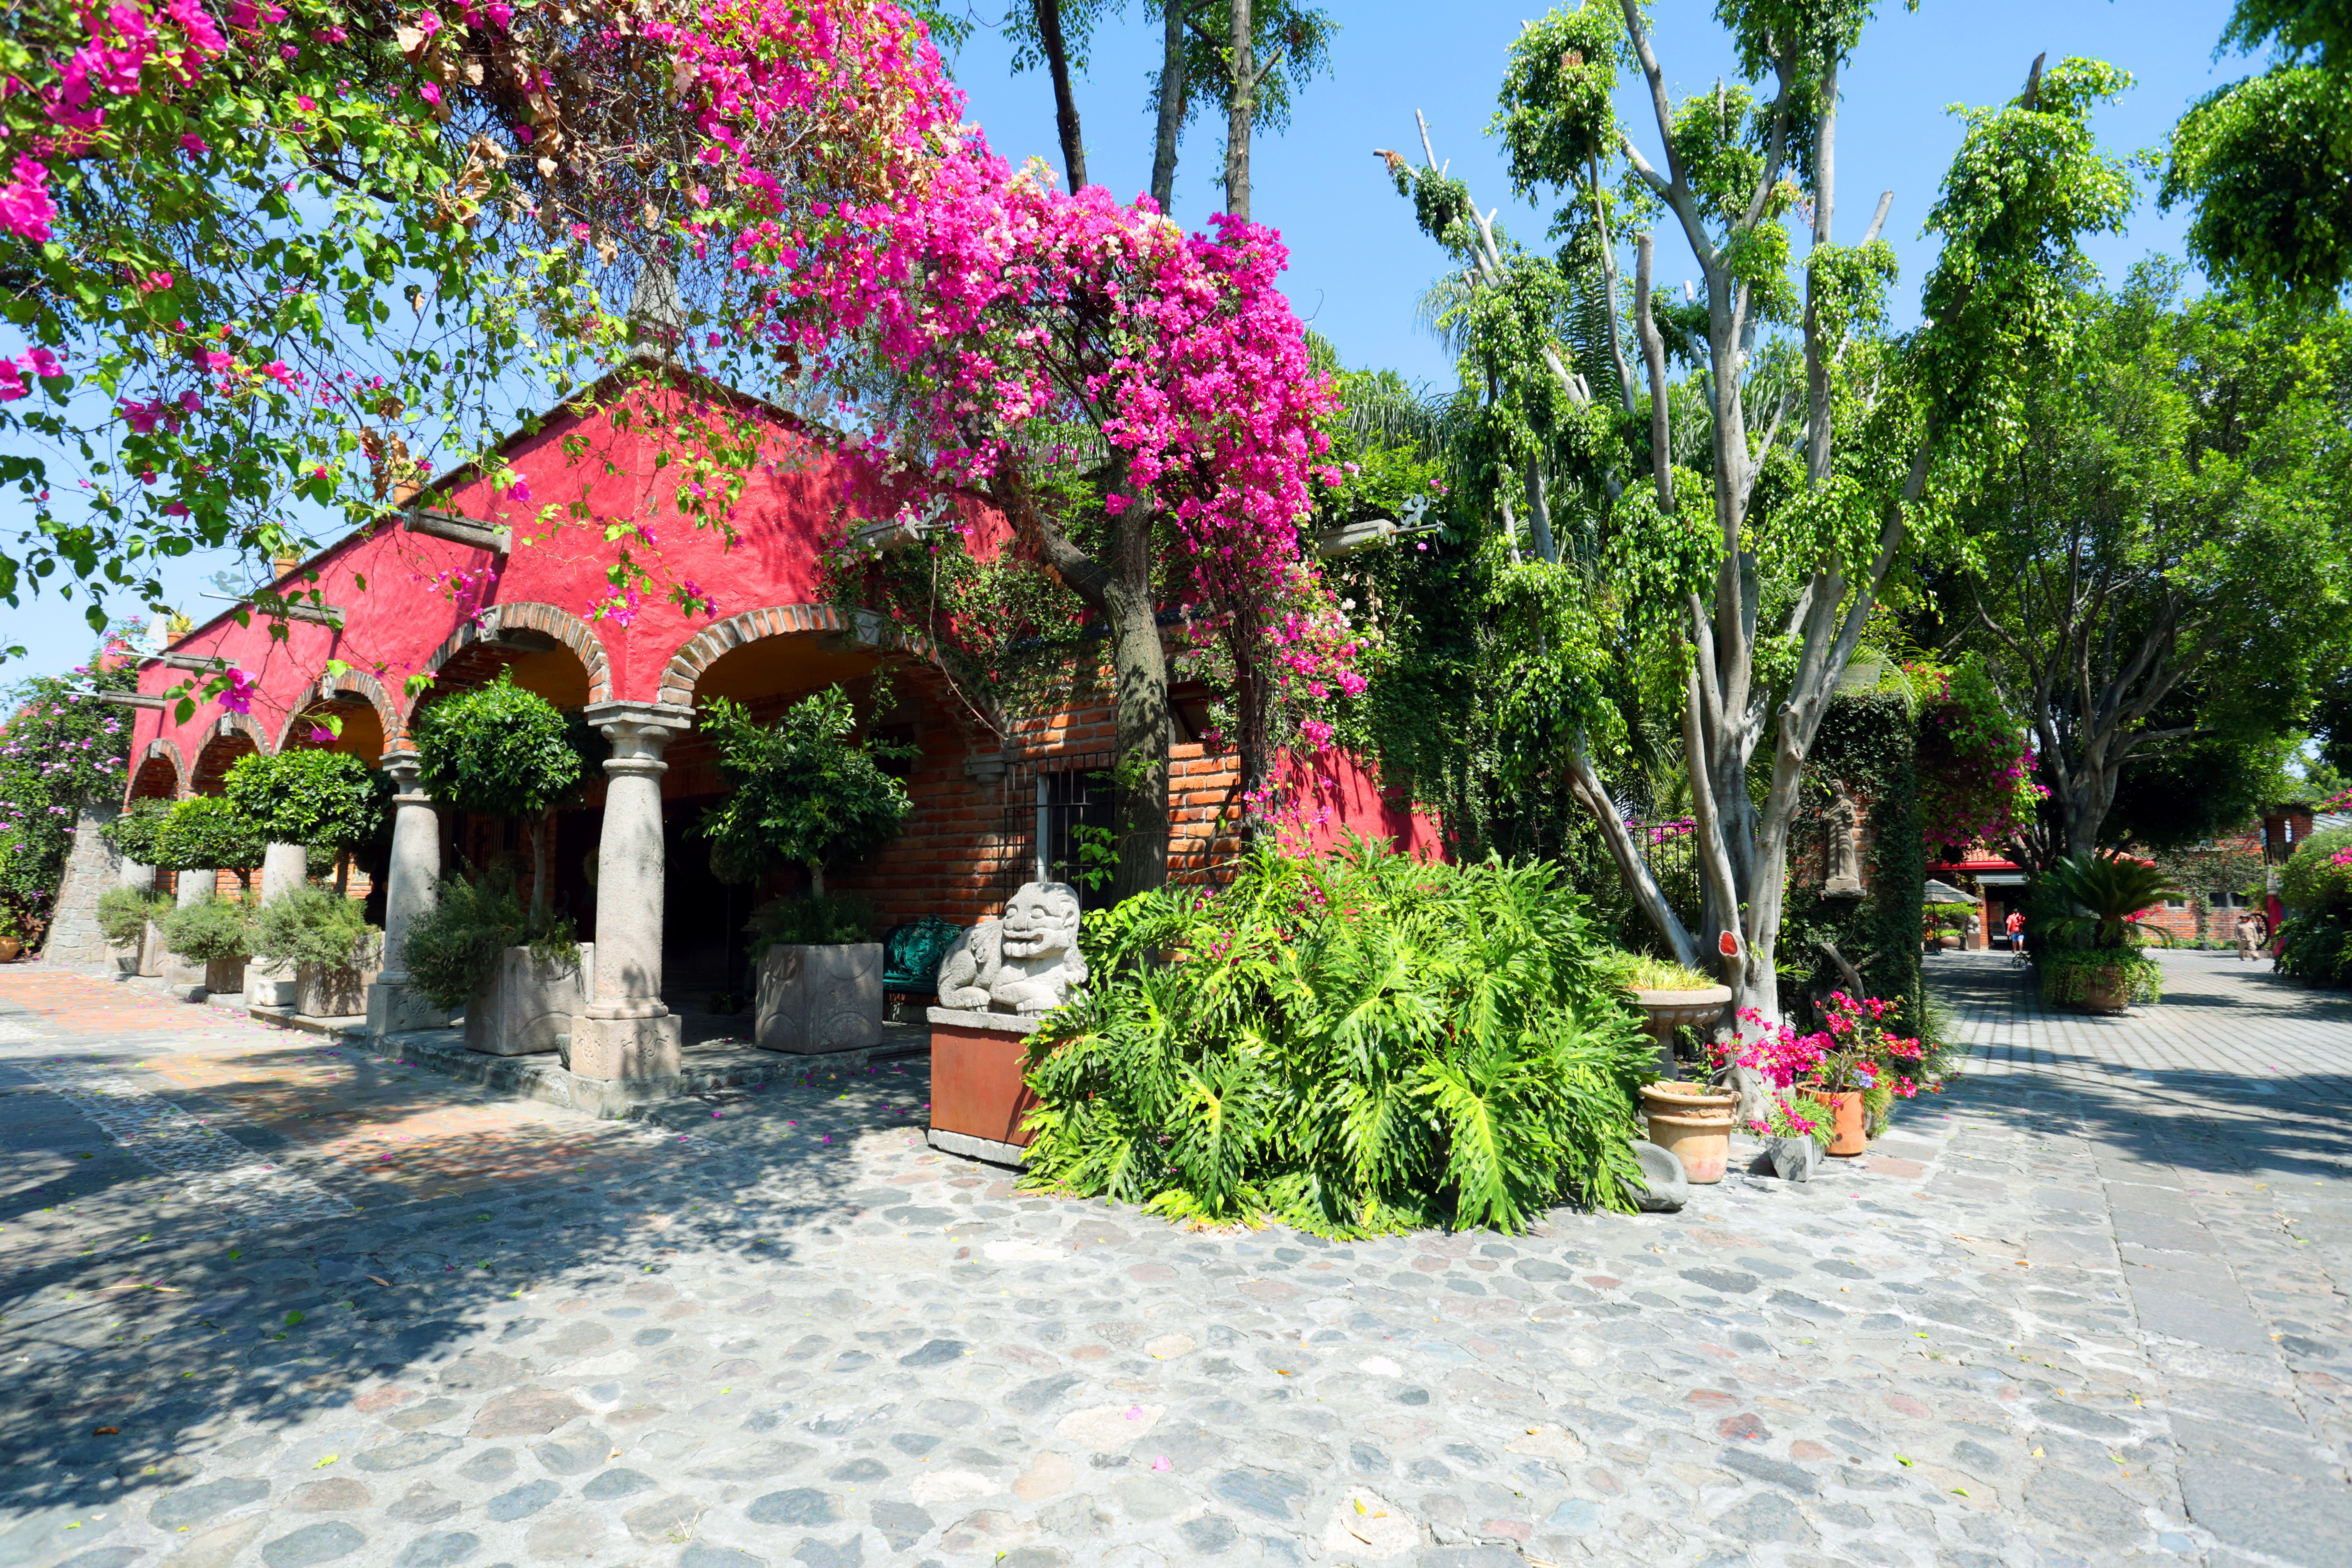
tree, architecture, countryside, flower, town, village, garden, place, courtyard, resort, botanical garden, estate, yard